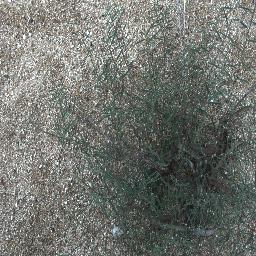
Label: negative